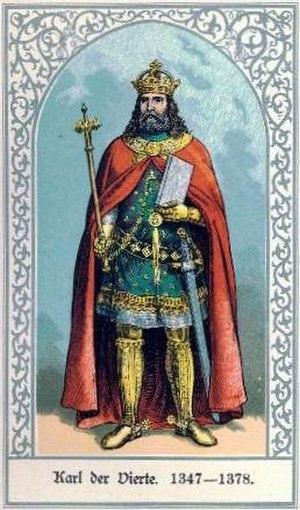
Cette page dresse une liste de personnalités mortes au cours de l'année 1378 :